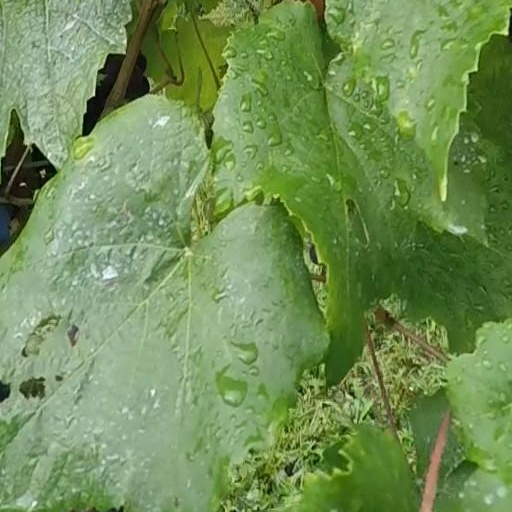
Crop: grape